South Bay Shores

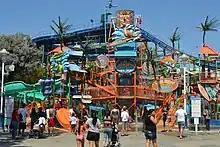
Pup's Pier (then Jackaroo Landing) (2015)

South Bay Shores is a water park located at California's Great America amusement park in Santa Clara, California. The water park is owned and operated by Six Flags Entertainment Corporation and opened as Crocodile Dundee's Boomerang Bay in 2004. The name was shortened to Boomerang Bay in 2007. For the 2021 season, it was expanded and renamed South Bay Shores.